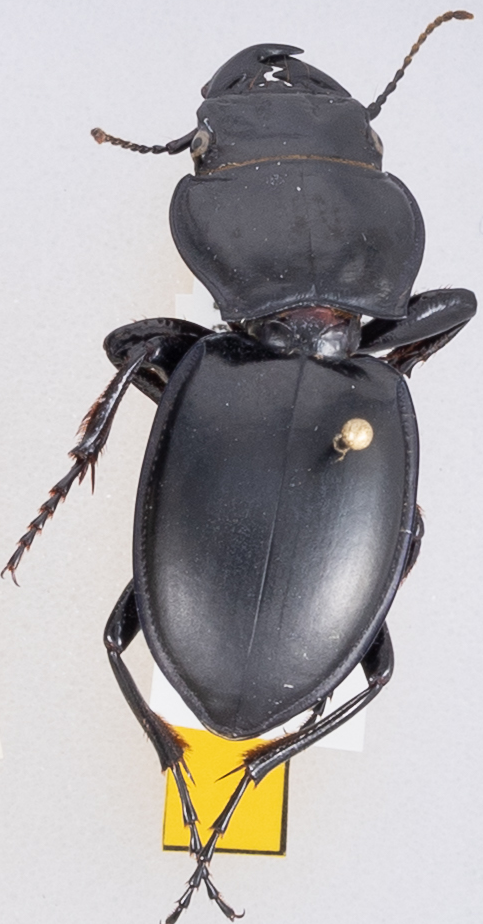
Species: Pasimachus californicus
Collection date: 2019-07-24
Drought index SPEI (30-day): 0.39
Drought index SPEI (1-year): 2.09
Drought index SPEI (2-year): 1.69